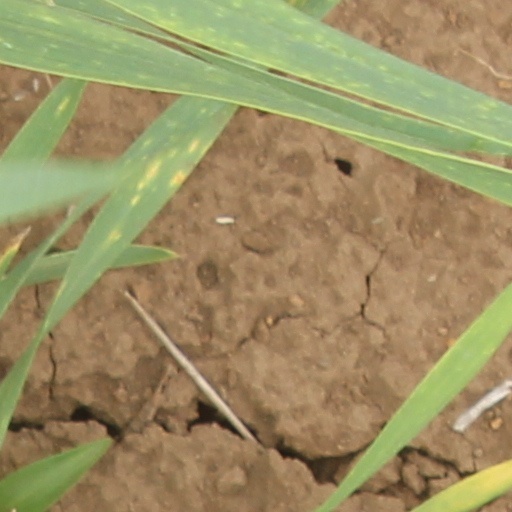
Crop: wheat